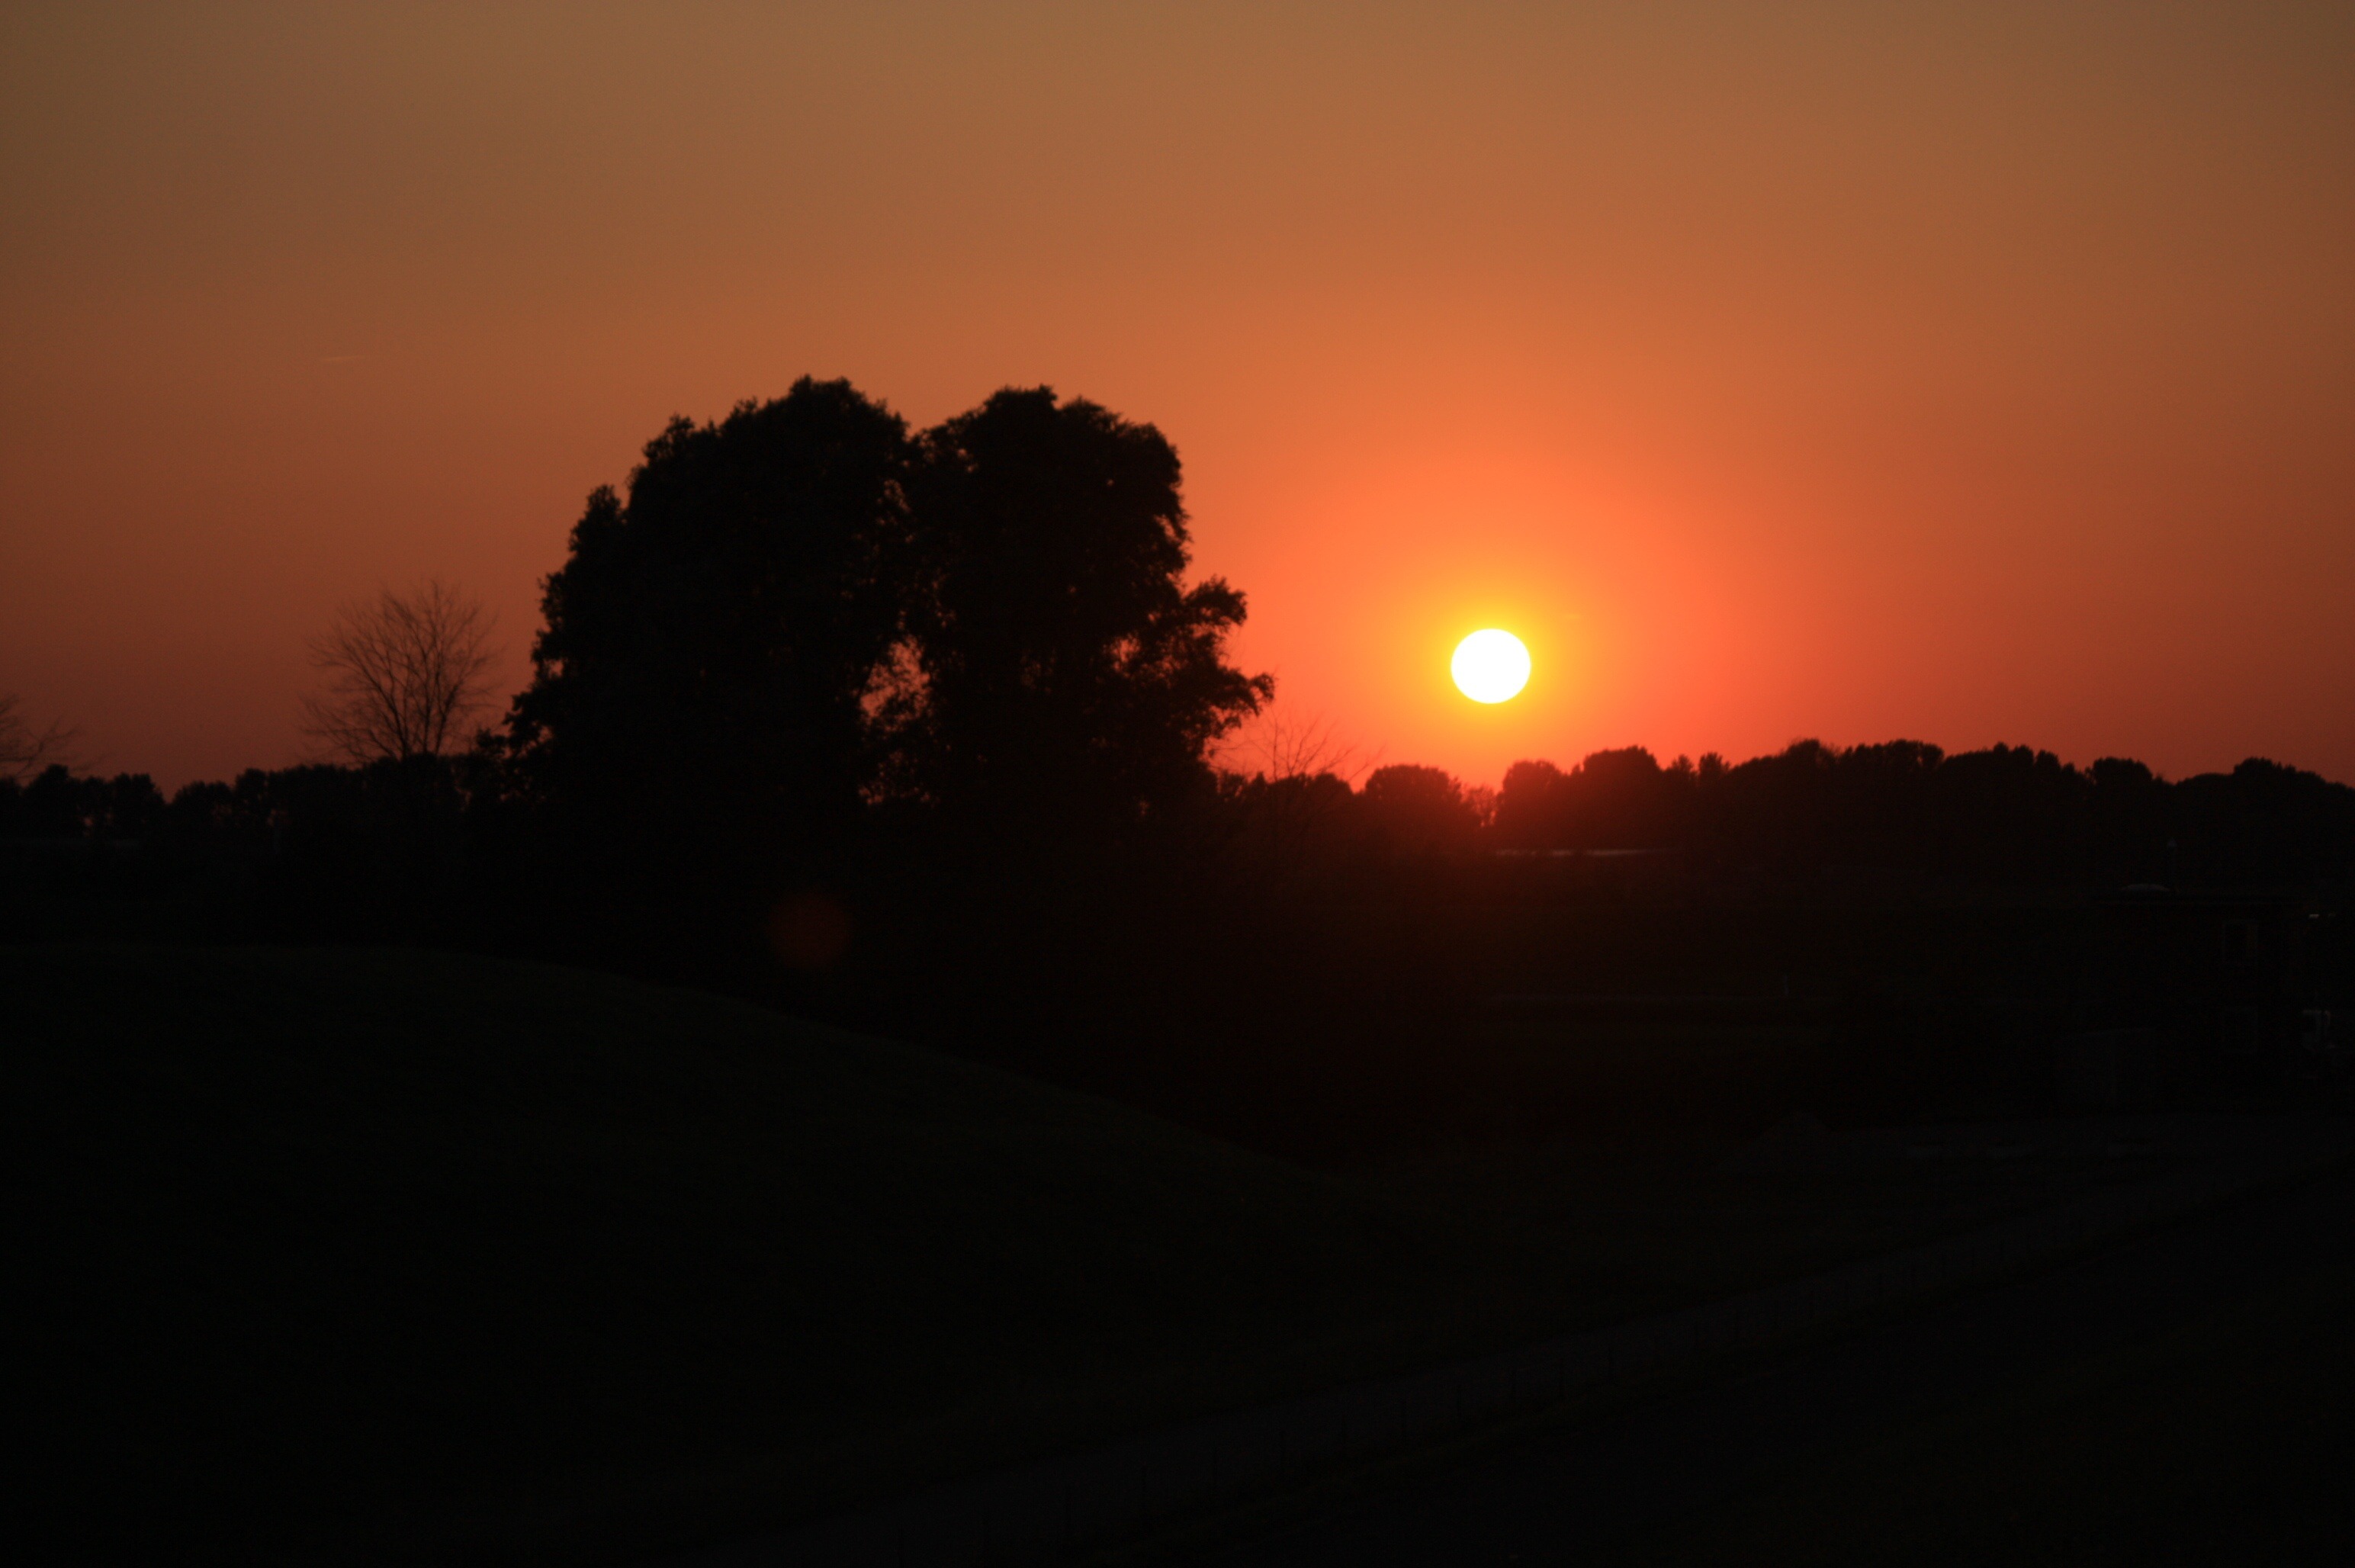
nature, horizon, plant, sky, sun, sunrise, sunset, sunlight, morning, dawn, atmosphere, dusk, idyllic, evening, romantic, trees, abendstimmung, afterglow, evening sky, atmospheric phenomenon, red sky at morning